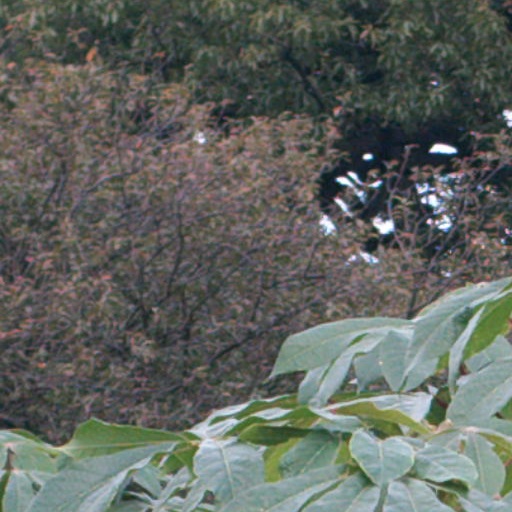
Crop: cassava